Glewstone Court Hotel

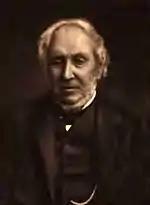
Lieutenant Colonel Basil Jackson

Lieutenant Colonel Basil Jackson came with his wife Frances to live at Glewstone Court in about 1858 shortly after his retirement from the military. He remained there for the next 16 years.